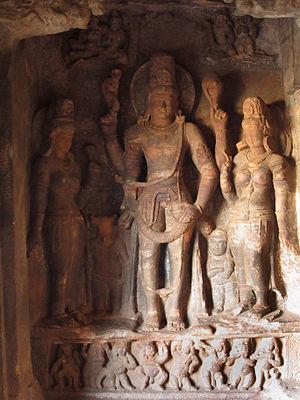
Harihara, tourné vers l'Ouest. Placé en vis à vis de Shiva androgyne, tourné vers l'Est. Deuxième porche. Sanctuaire excavé dédié à Shiva. Grotte 1, Badami. Karnataka. Ref: Édith Parlier-Renault, dir., L'art indien
Badami est une petite ville de l'État du Karnataka en Inde, située dans le district de Bagalkot, à environ 120 km au sud de Bijapur.
Dans l'hindouisme, Harihara est le nom donné à la divinité combinant les caractéristiques des dieux de la Trimurti Vishnou et Shiva.